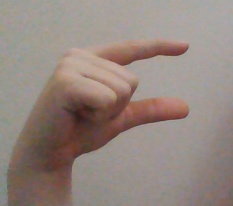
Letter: dal